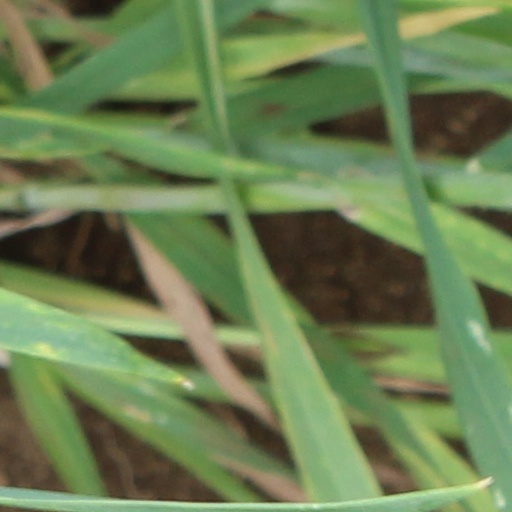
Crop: wheat